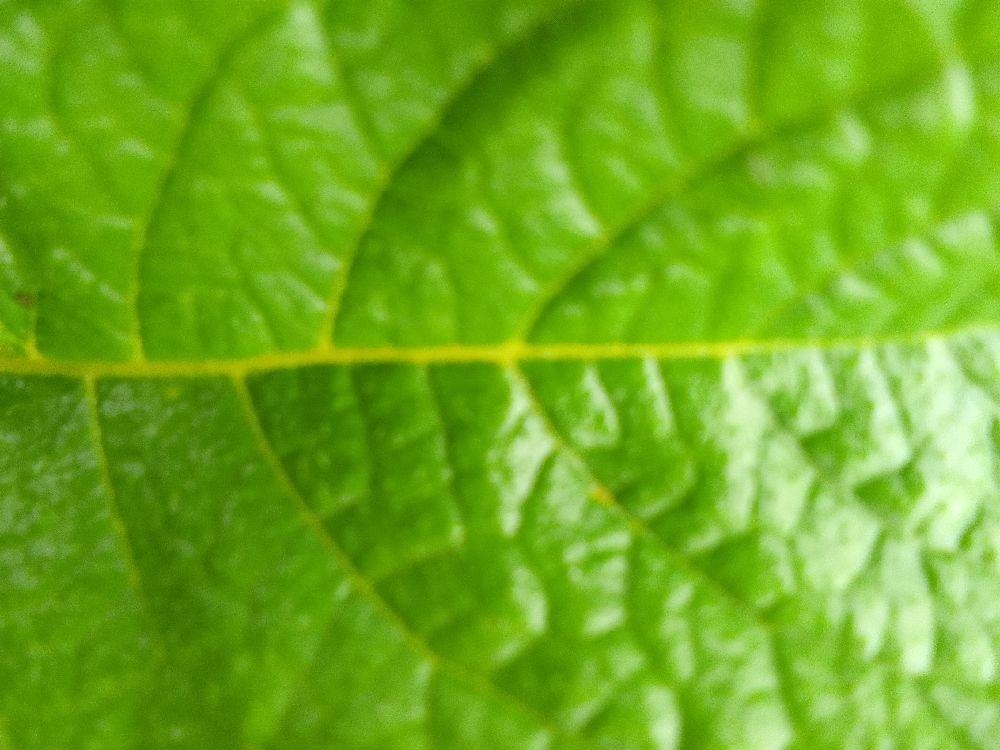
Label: Healthy